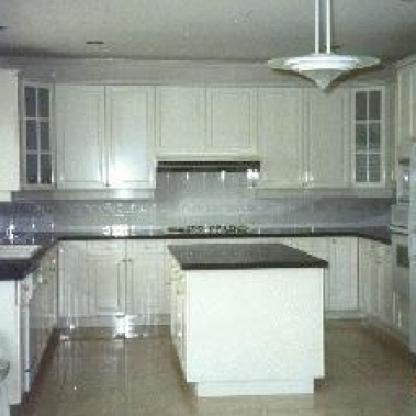
Scene: Indoor